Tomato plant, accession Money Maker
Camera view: tilt-top (135 deg); turntable rotation: 300 degrees
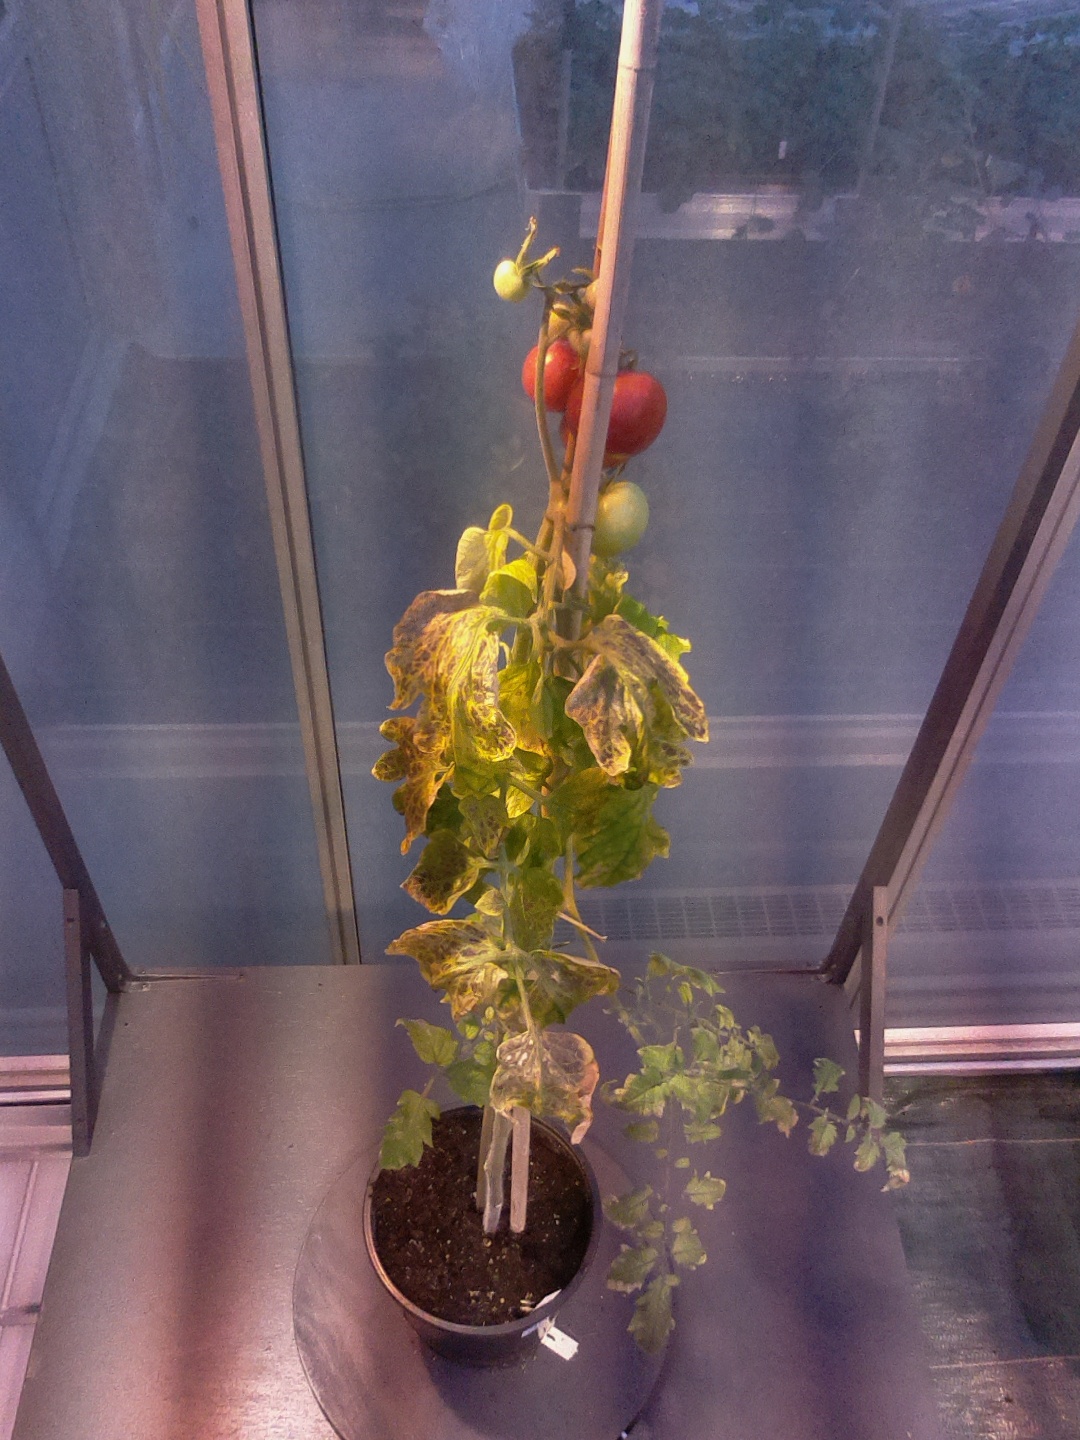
BBCH growth stage 84: 40%-50% of fruits show typical fully ripe color